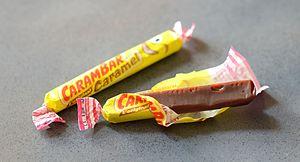
La cuisine du Nord-Pas-de-Calais est une cuisine régionale française, dont les spécialités sont héritées en grande partie du comté de Flandre. La région fut de tout temps au carrefour de l'Europe, et l'on retrouve dans ses spécialités les traces de son histoire, telles que l'influence anglaise sur la Côte d'Opale, ou des plats d'origine polonaise dans le bassin minier.